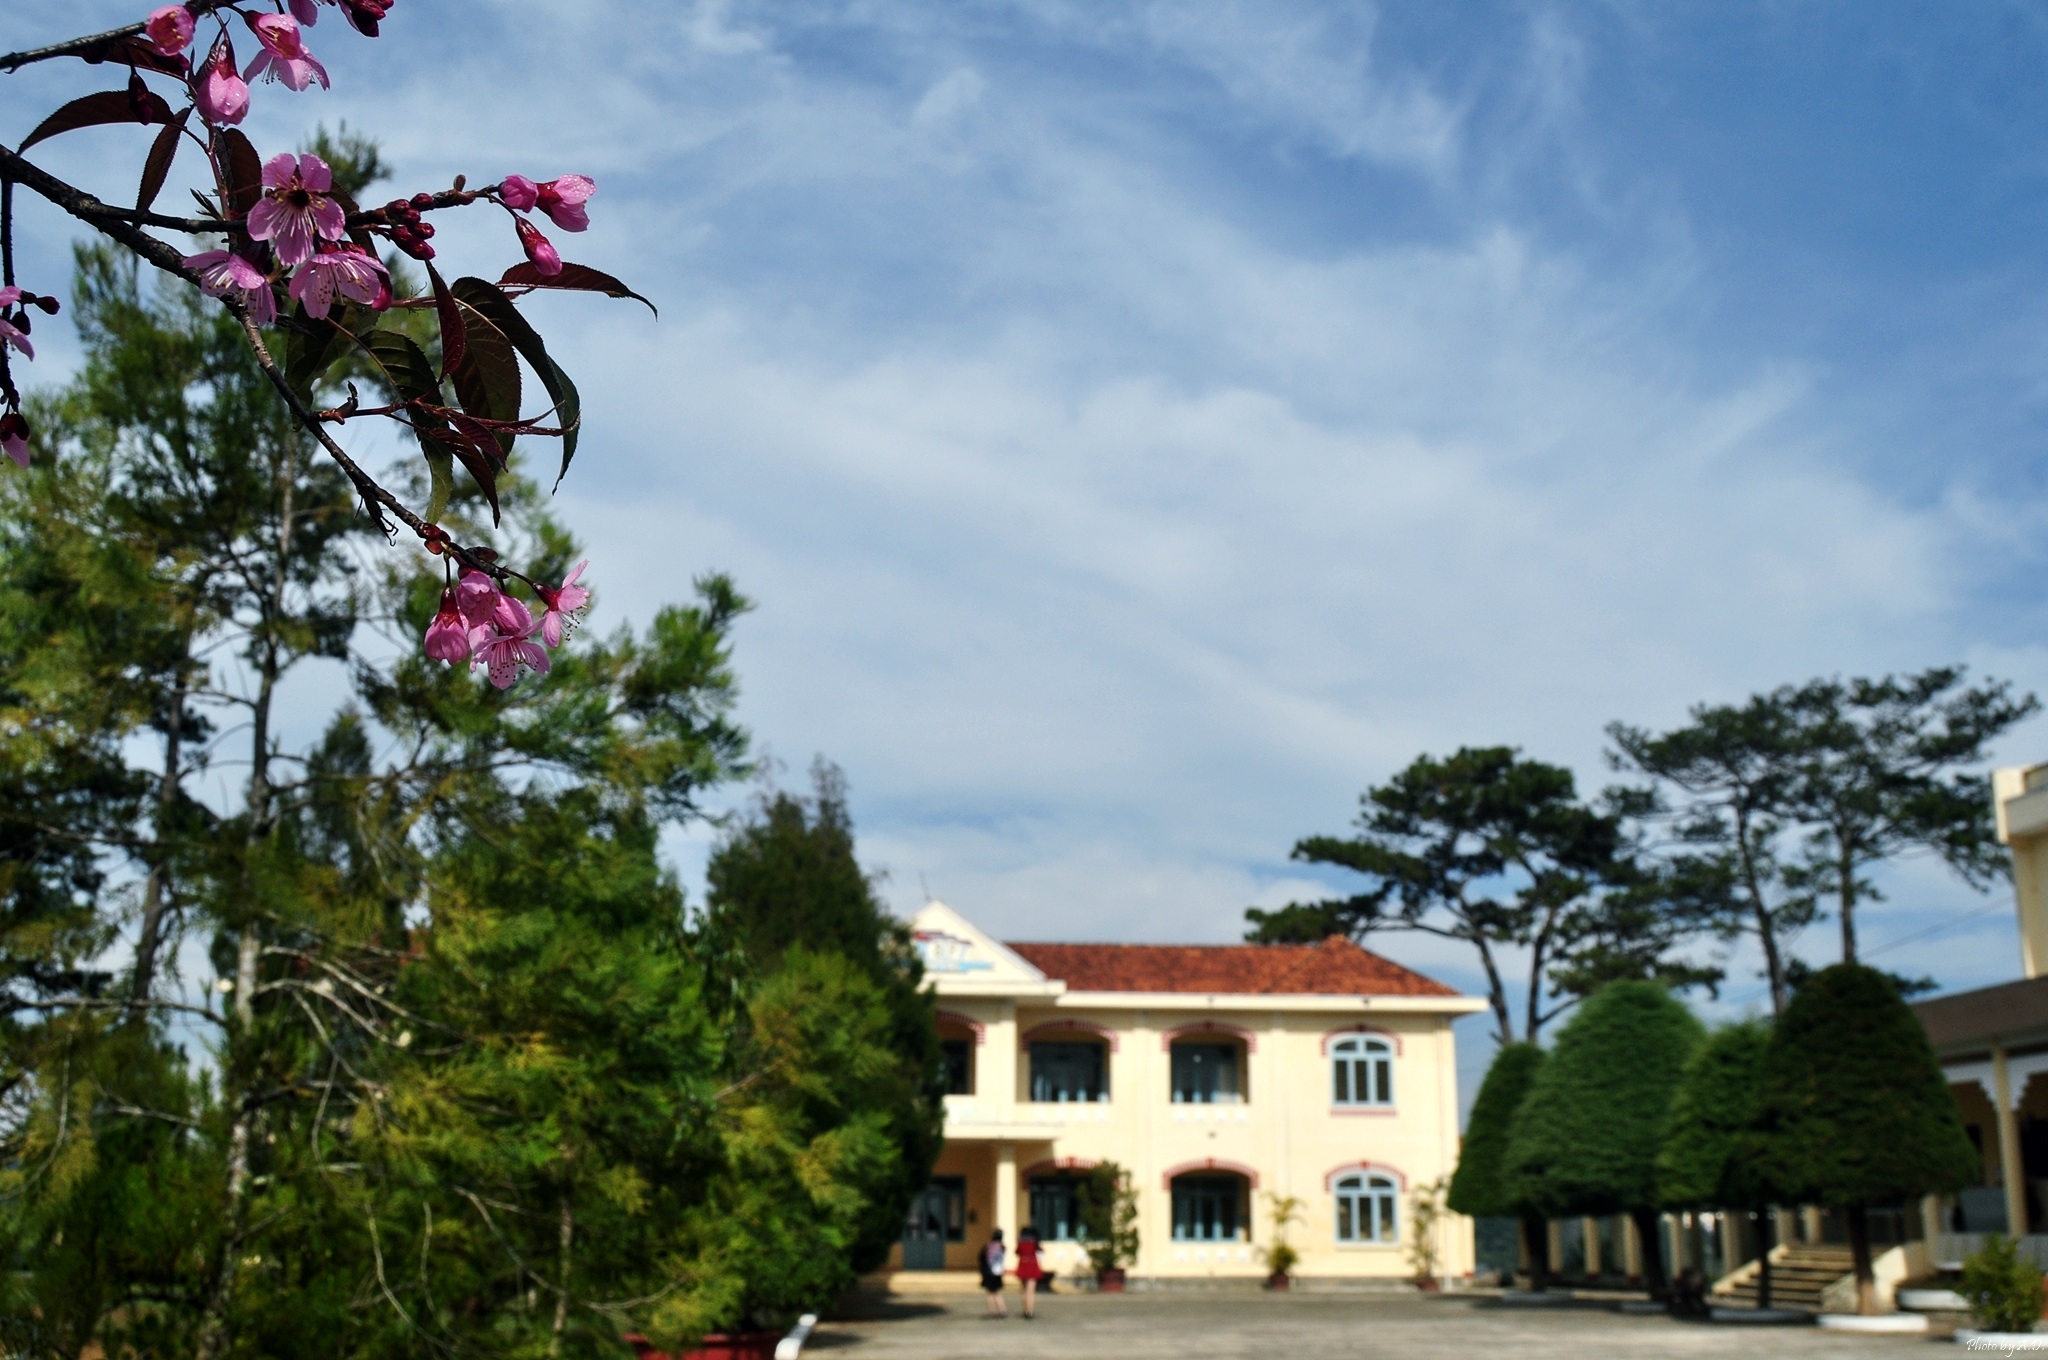
tree, flower, town, plaza, estate, neighbourhood, residential area